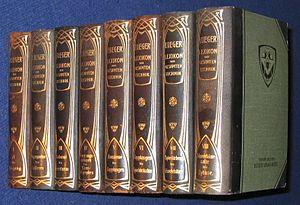
Le « Lexikon der gesamten Technik und ihrer Hilfswissenschaften » est un ouvrage encyclopédique de référence en langue allemande, axé sur la technique, publié à l'origine par l'hydraulicien Otto Lueger en 1898 et paru en quatre collections successives.